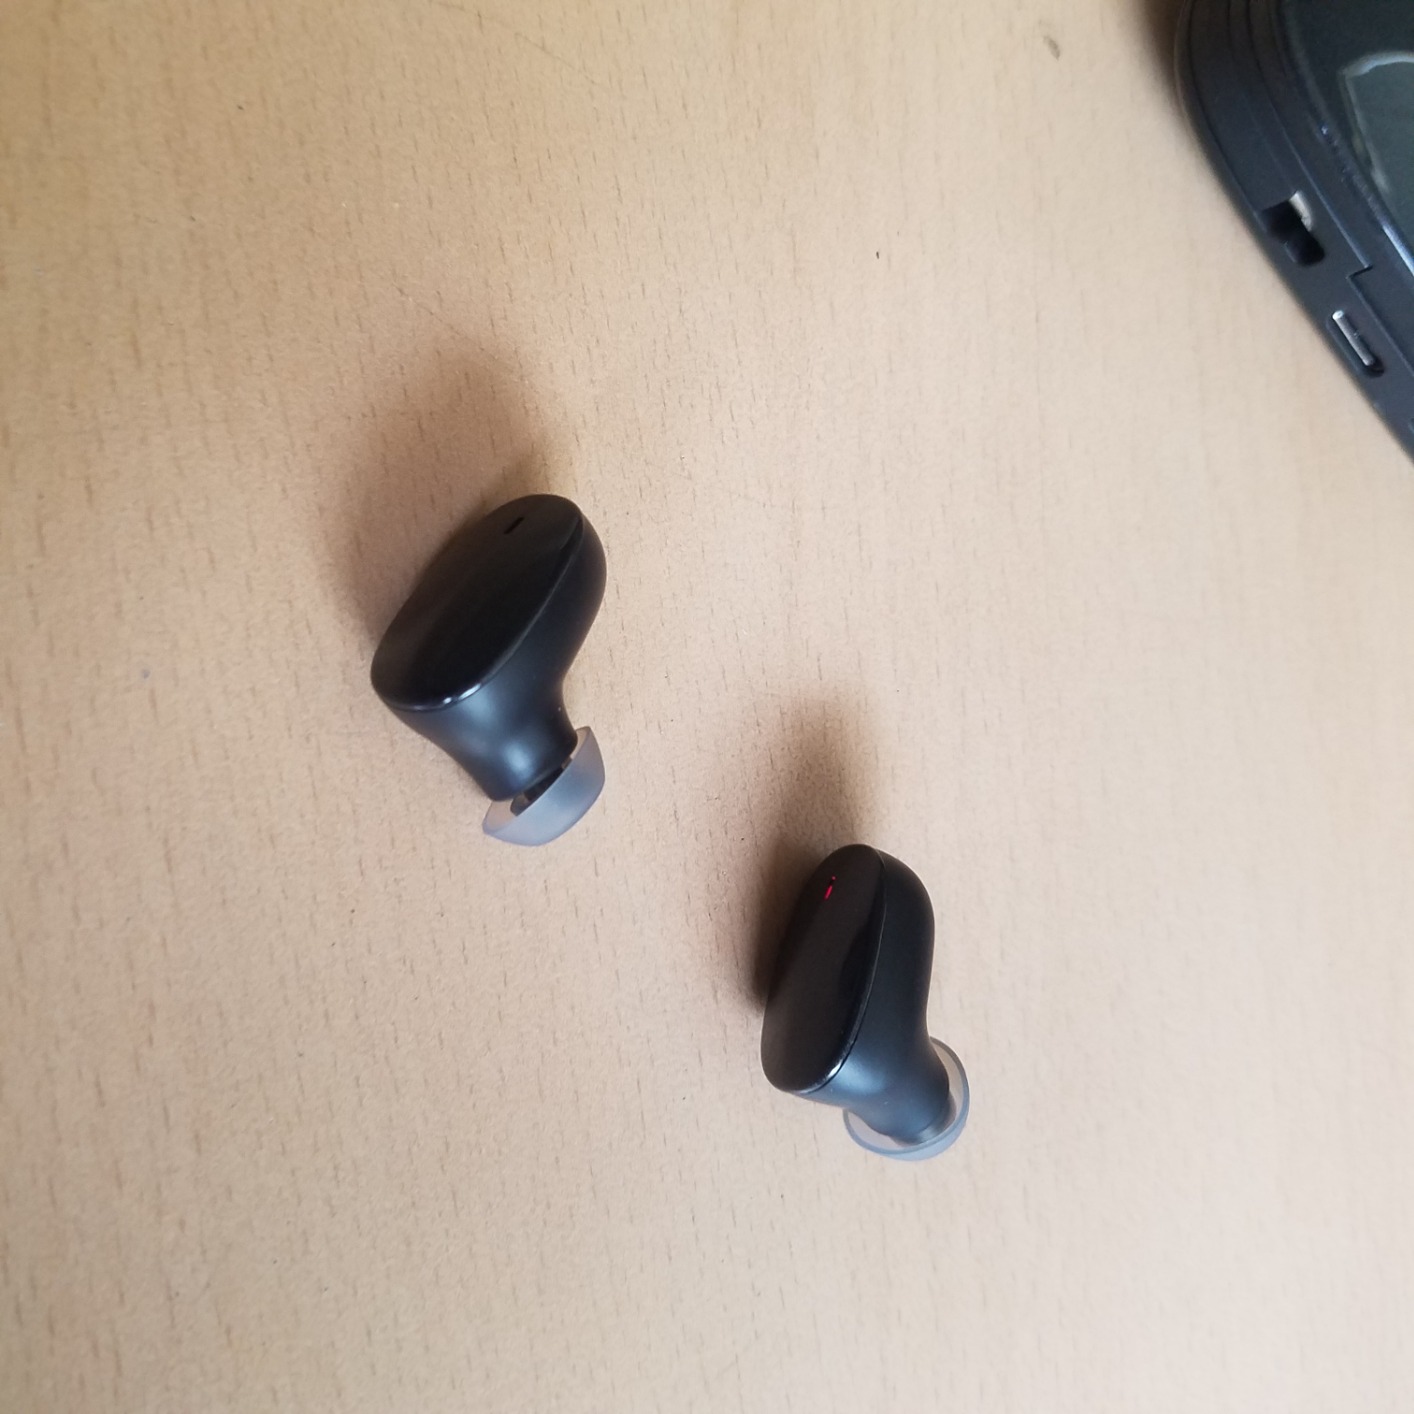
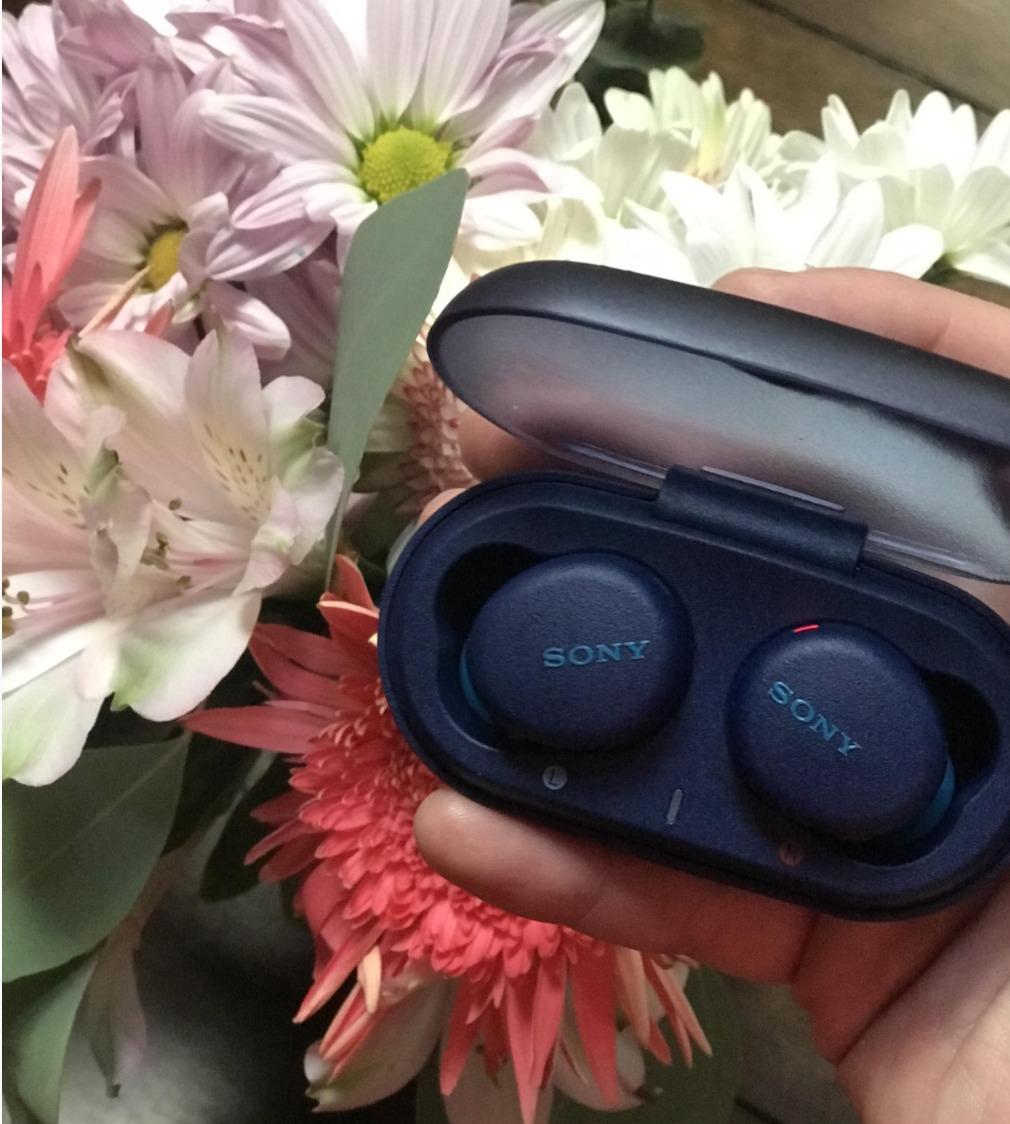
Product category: earbuds
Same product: no